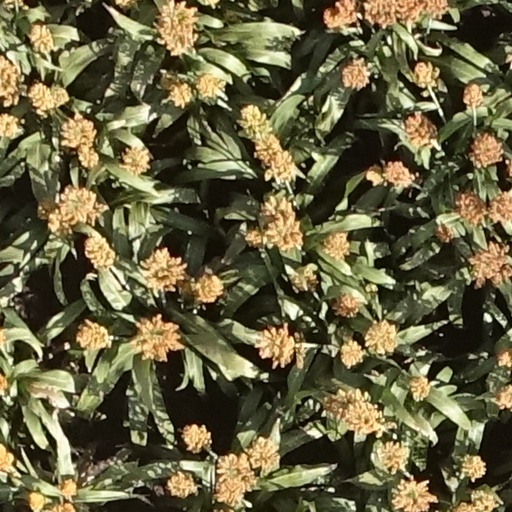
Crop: sorghum